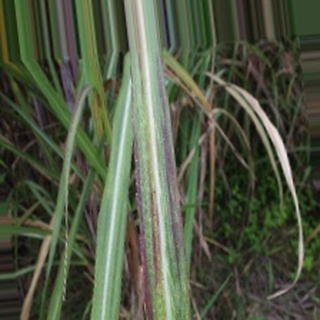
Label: sugarcane_bacterial_blight